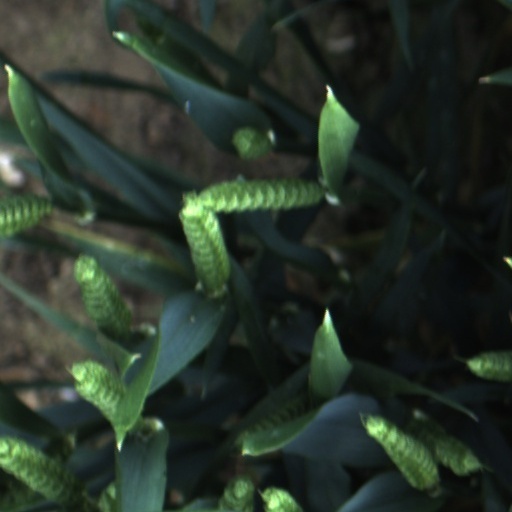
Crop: wheat